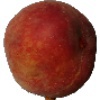
Label: Peach 1